Caroline Lavelle

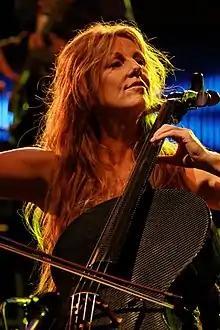
Caroline Lavelle (2012)

Caroline Lavelle is an English singer-songwriter and cellist who has created three solo albums and contributed vocals, music, and production help to many other artists and bands.